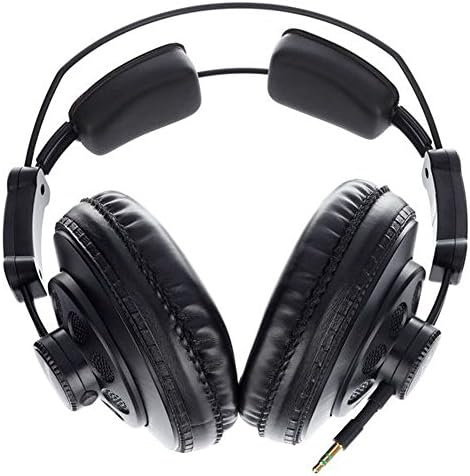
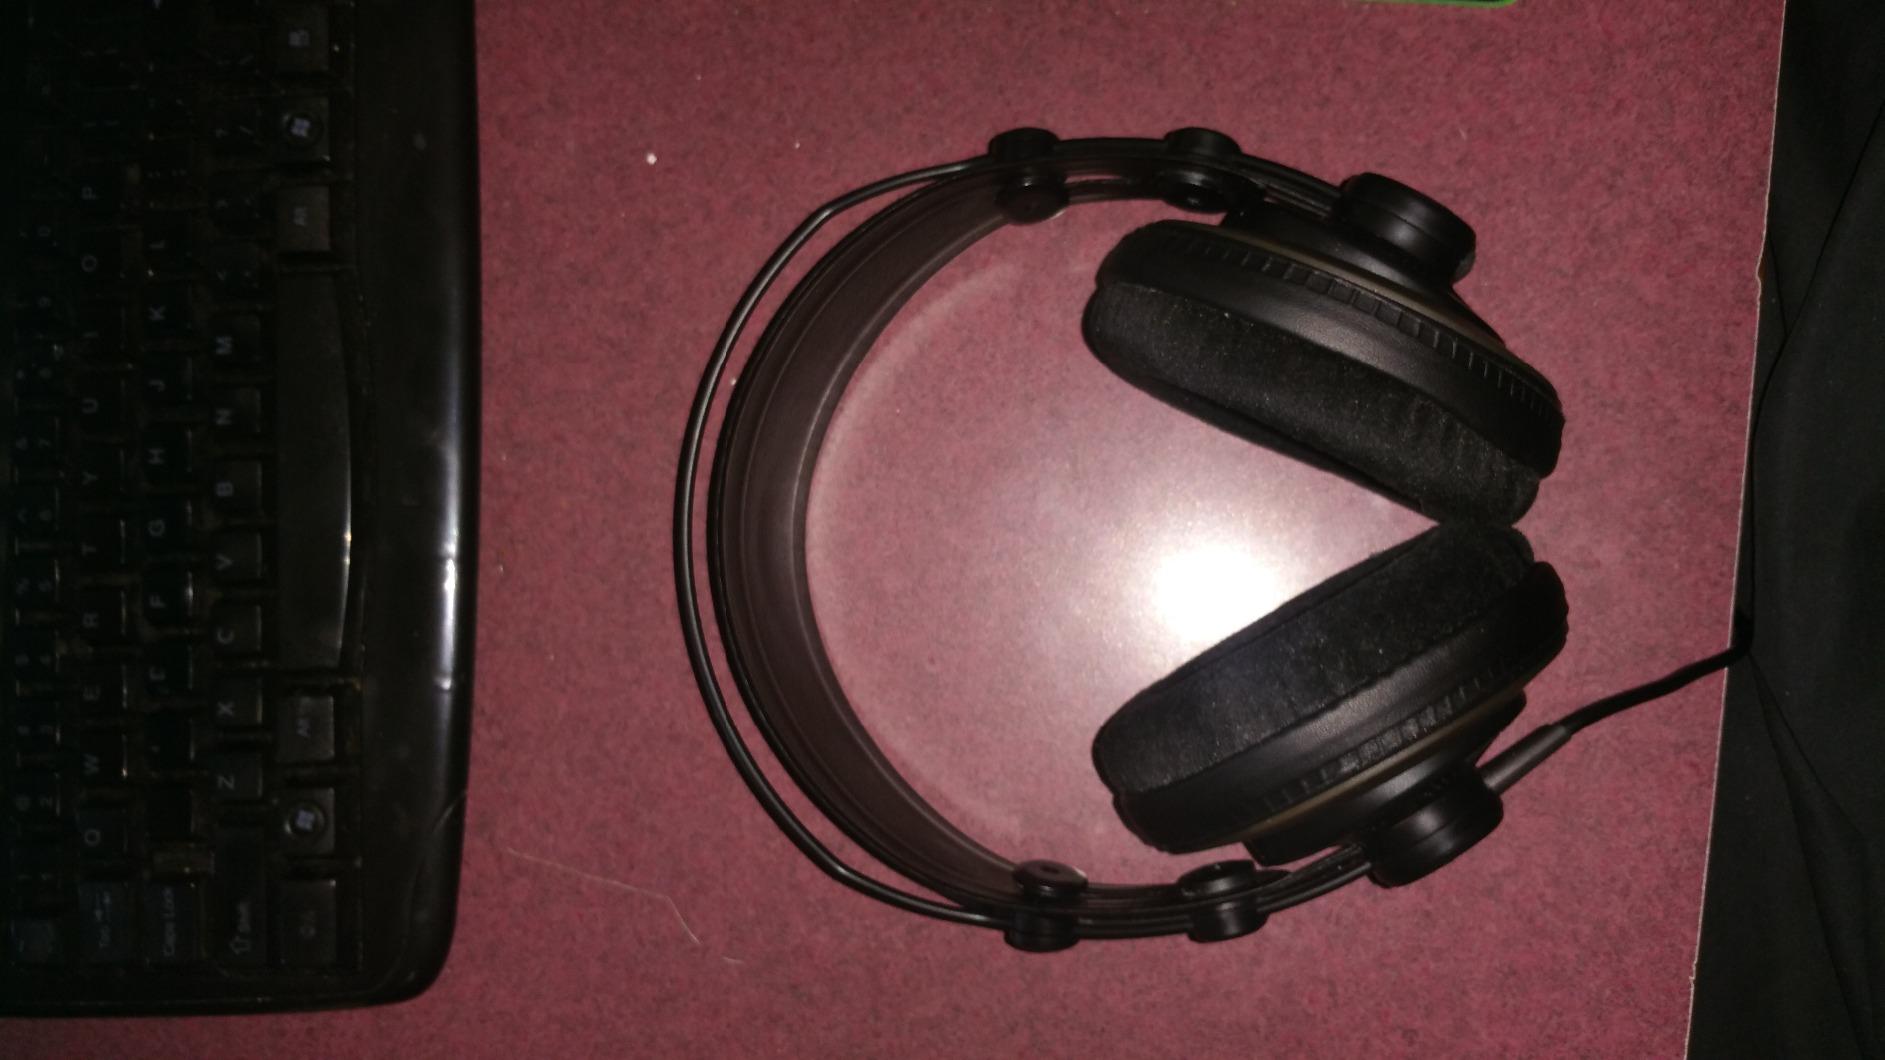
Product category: headphones
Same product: no